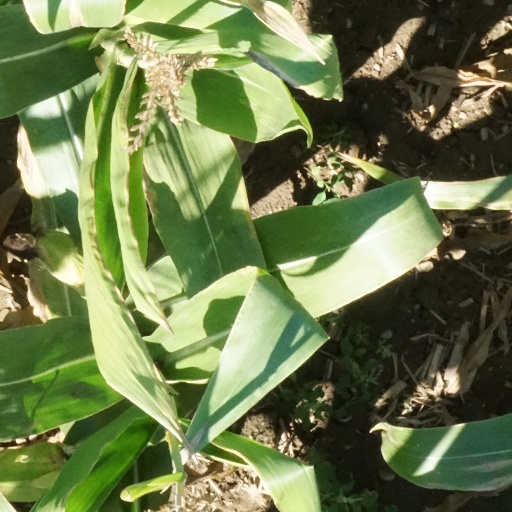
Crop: maize; corn